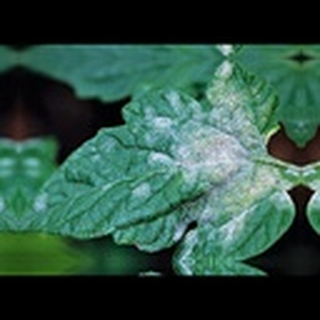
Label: cotton_powdery_mildew